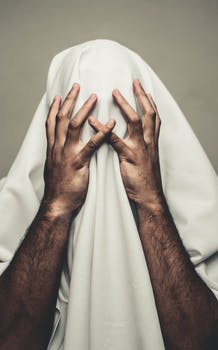
Label: No Watermark